Jun'ichirō Tanizaki

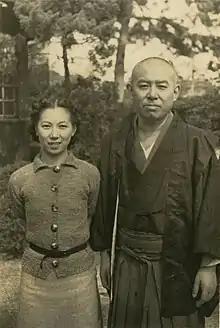
Tanizaki with his daughter Ayuko, 1938.

Tanizaki married his first wife, Chiyo Ishikawa, in 1915, and his only child, Ayuko, was born in 1916. However, it was an unhappy marriage, and in time he encouraged a relationship between Chiyo and his friend and fellow writer Haruo Satō. The psychological stress of this situation is reflected in some of his early works, including the stage play "Aisureba koso" ("Because I Love Her", 1921) and the novel "Kami to hito no aida" ("Between Men and the Gods", 1924). Even though some of Tanizaki's writings seem to have been inspired by these and other persons and events in his life, his works are far less autobiographical than those of most of his contemporaries in Japan. Tanizaki later adopted Emiko, the daughter of his third wife, Matsuko Morita.